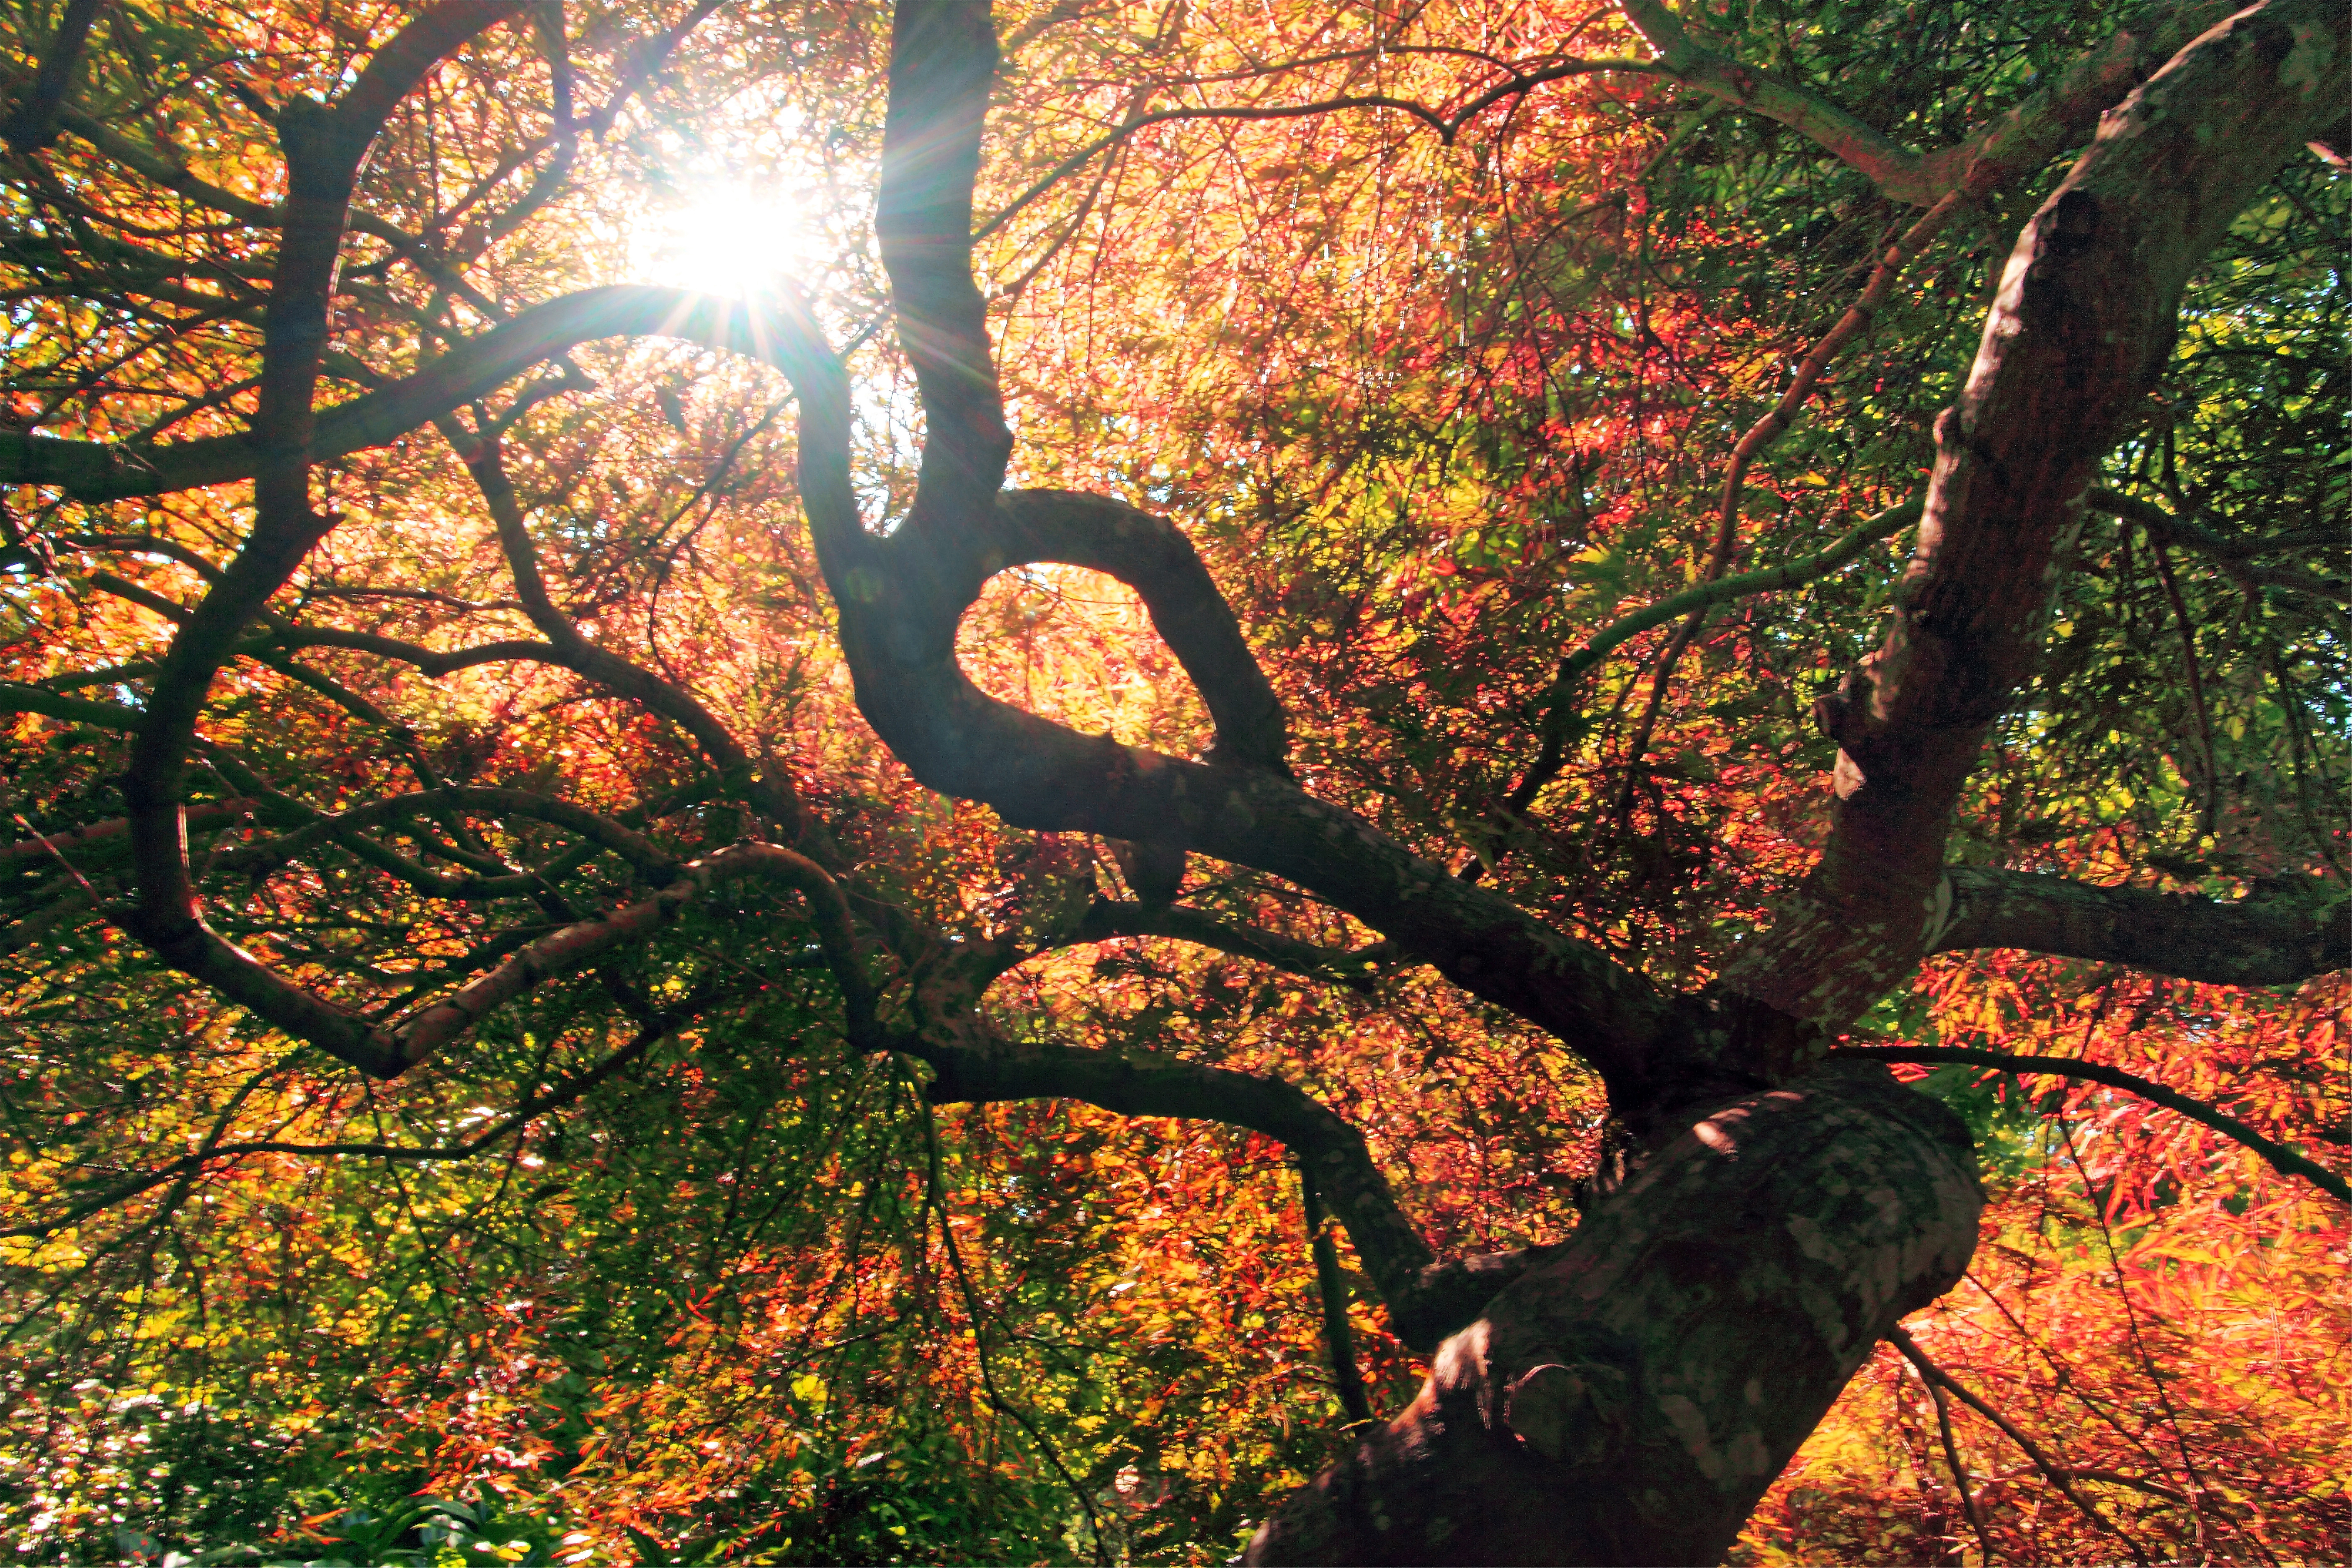
tree, nature, forest, branch, plant, sun, photography, sunlight, leaf, flower, autumn, park, botany, season, maple, flare, the, japanese, deciduous, woodland, habitat, oregon, ian, rising, sane, ashland, lithia, woody plant